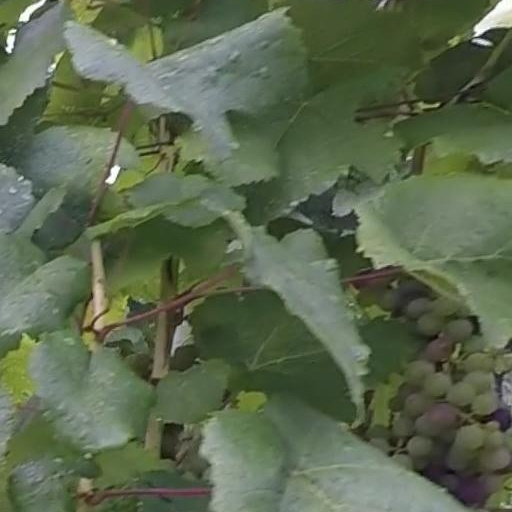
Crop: grape